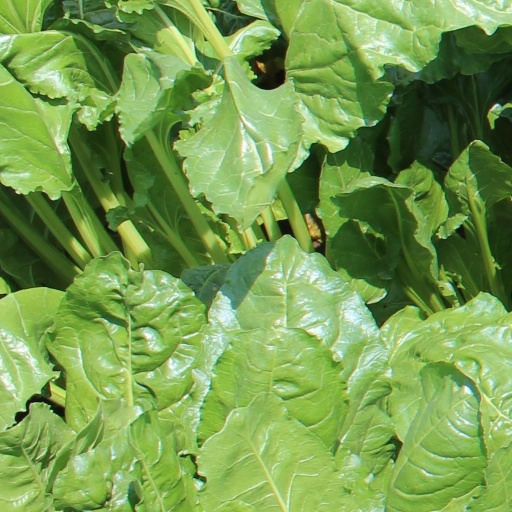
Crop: sugar beet